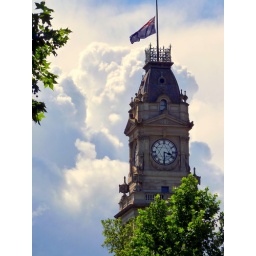
View of storm clouds billowing over the iconic clock tower in Bendigo CBD, central Vic